Exeter Cathedral

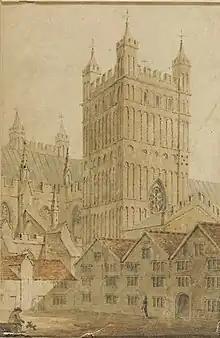
‘South Tower of Exeter Cathedral’, attributed to W. Davey, about 1800–1830

During the Second World War, Exeter was one of the targets of a German air offensive against British cities of cultural and historical importance, which became known as the "Baedeker Blitz". On 4 May 1942 an early-morning air raid took place over Exeter. The cathedral sustained a direct hit by a large high-explosive bomb on the chapel of St James, completely demolishing it. The muniment room above, three bays of the aisle and two flying buttresses were also destroyed in the blast. The medieval wooden screen opposite the chapel was smashed into many pieces by the blast, but it has been reconstructed and restored. Many of the cathedral's most important artefacts, such as the ancient glass (including the great east window), the misericords, the bishop's throne, the Exeter Book, the ancient charters (of King Athelstan and Edward the Confessor) and other precious documents from the library had been removed in anticipation of such an attack. The precious effigy of Walter Branscombe had been protected by sand bags.